Samsung Gravity (original)

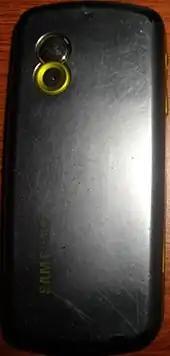
Back of the Gravity, battery cover, camera lens visible

Although the Gravity's main feature is its QWERTY keyboard, there are other capabilities included with it.